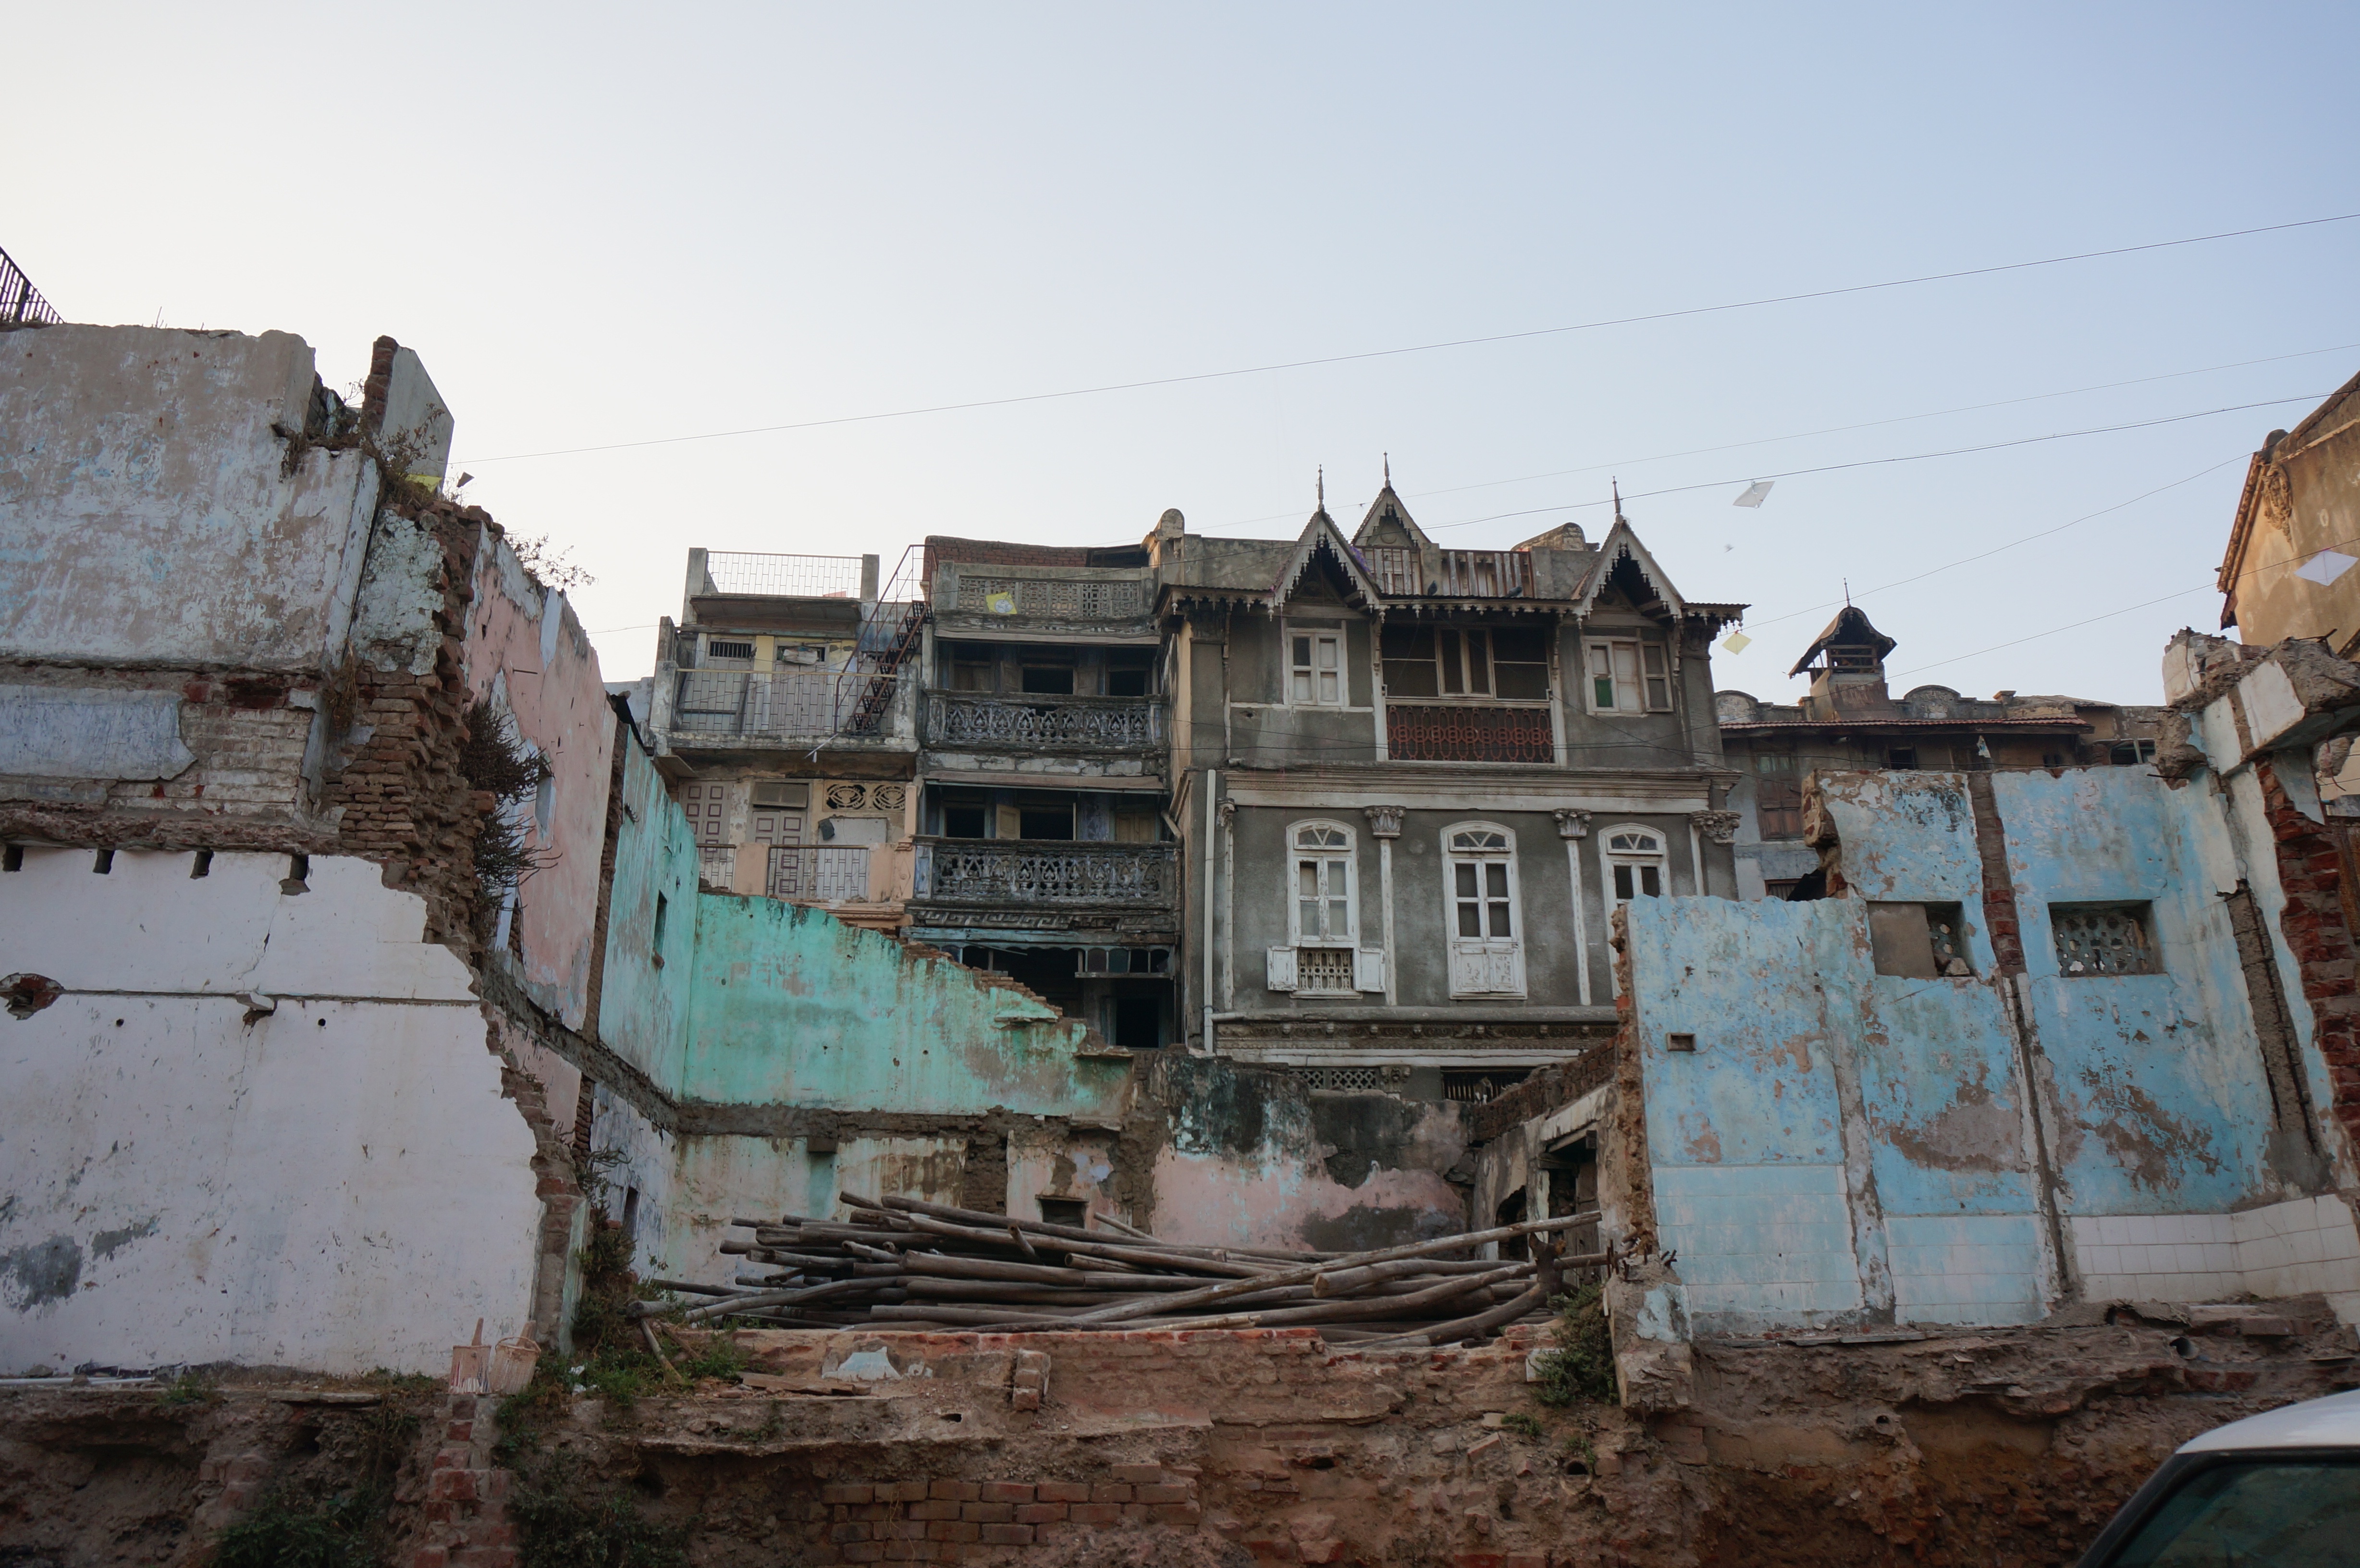
house, town, wall, village, shack, ruins, demolition, slum, urban area, ancient history